Make Way for Ducklings

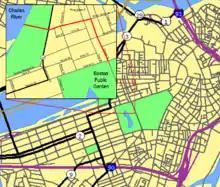
The route Mrs. Mallard takes from the Charles River to the Public Garden. "Click on image for detail".

The story begins as two ducks (Mr. and Mrs. Mallard) fly over various potential locations in New England to start a family. Each time Mr. Mallard selects a location, Mrs. Mallard finds something wrong with it. Tired from their search, the mallards land at the Public Garden Lagoon to spend the night. In the morning, a swan boat passes by the mallards. The mallards mistake the swan boat for a real bird and enjoy peanuts thrown by the people on the boat. Mrs. Mallard suggests that they build their nest in the Public Garden. However, just as she says this, her husband is nearly run down by a passing bicyclist. The mallards continue their search, flying over Boston landmarks such as Beacon Hill, the Massachusetts State House, and Louisburg Square. The Mallards finally decide on an island in the Charles River. From this island, the Mallards visit a policeman named Michael on the shore, who feeds them peanuts every day.